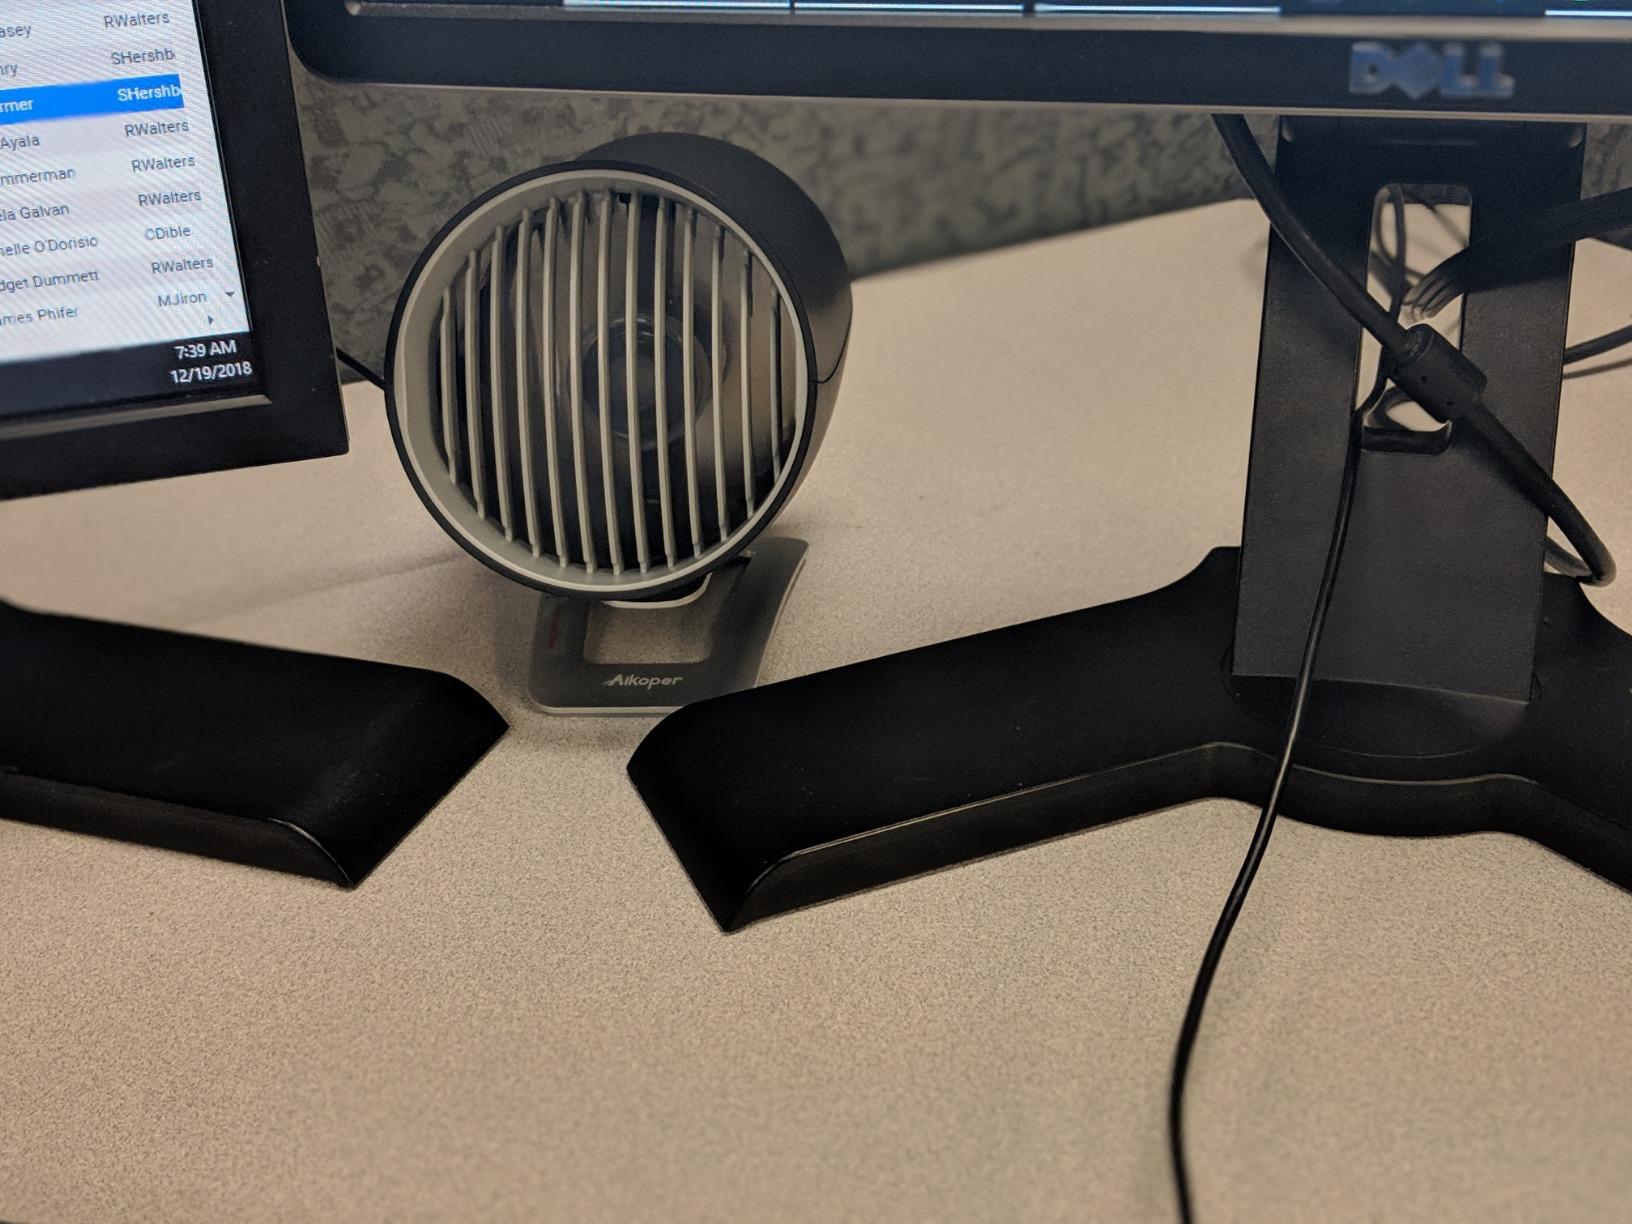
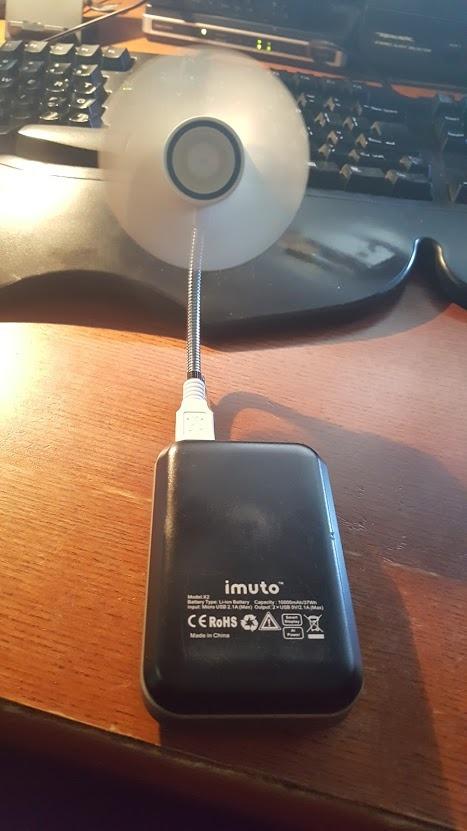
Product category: fan
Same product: no